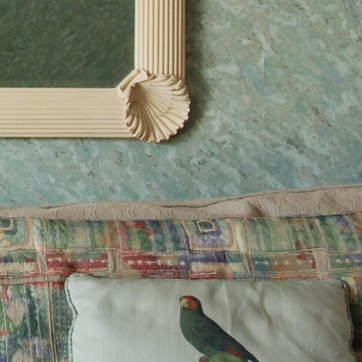
Material: wallpaper